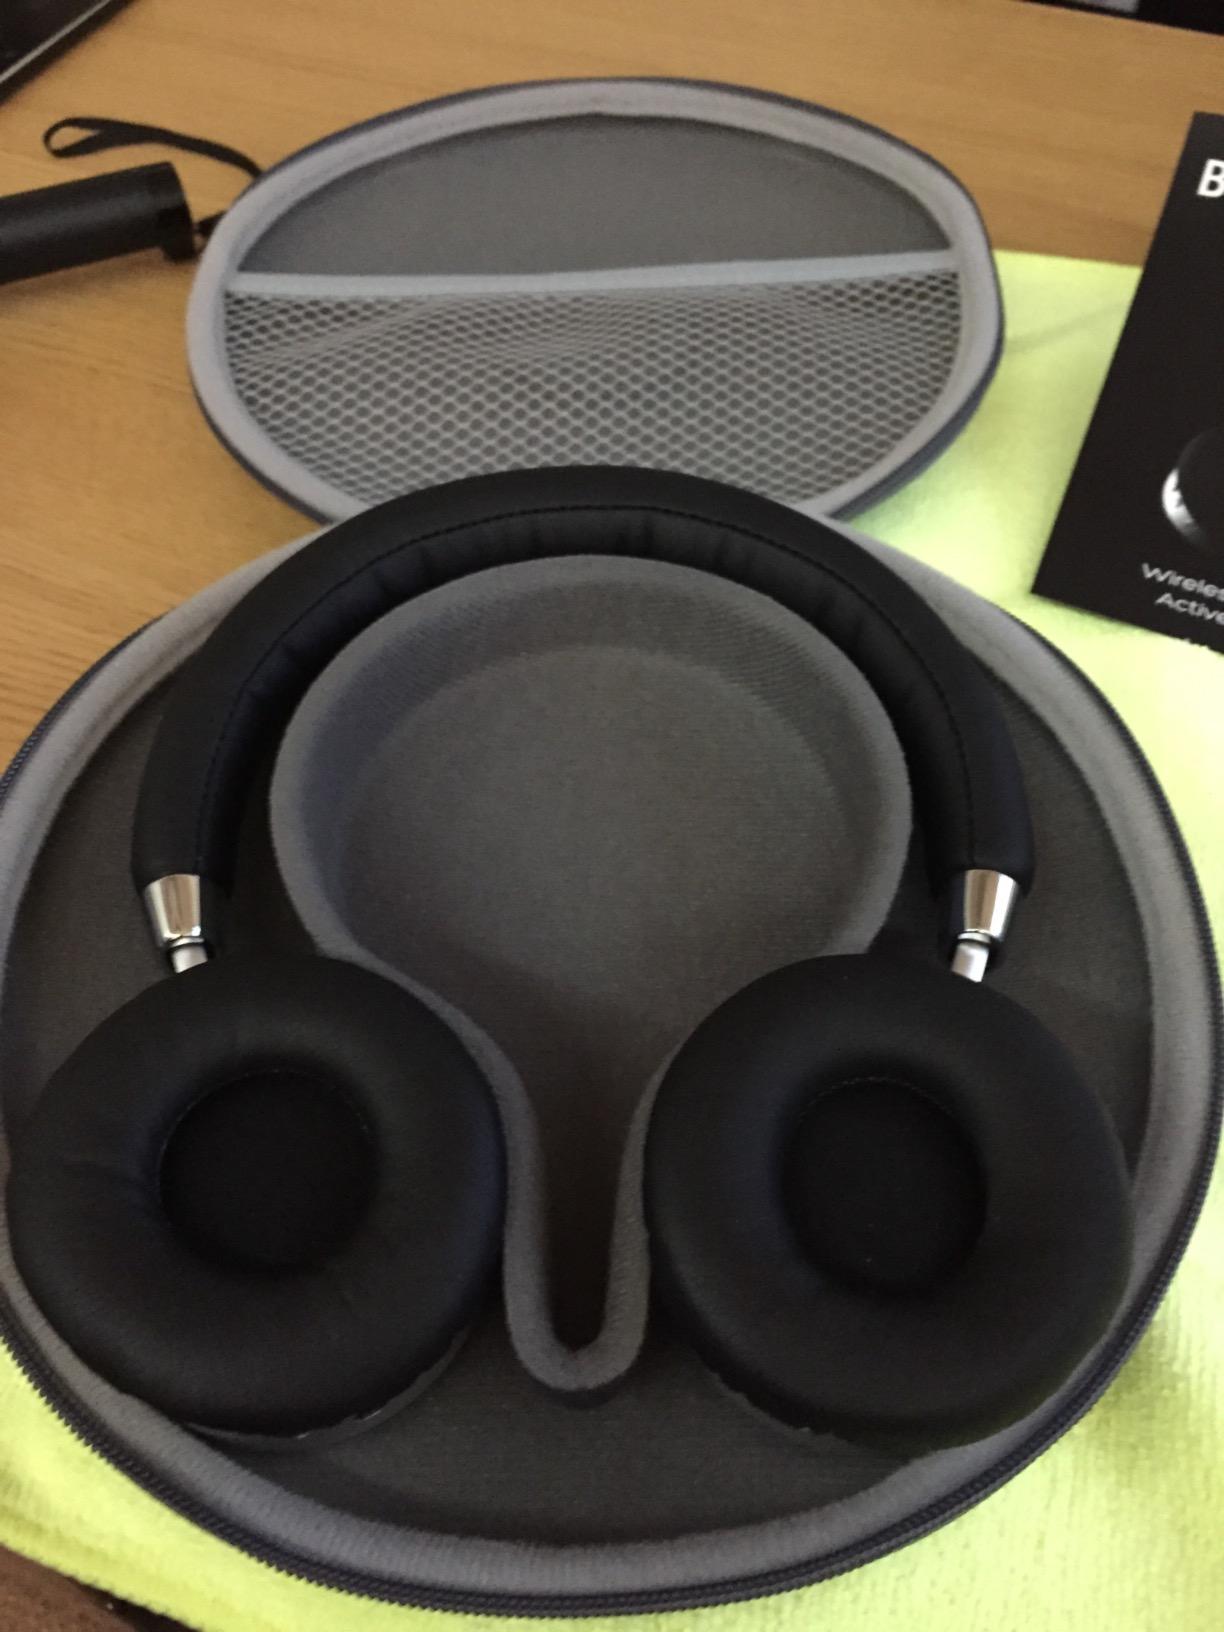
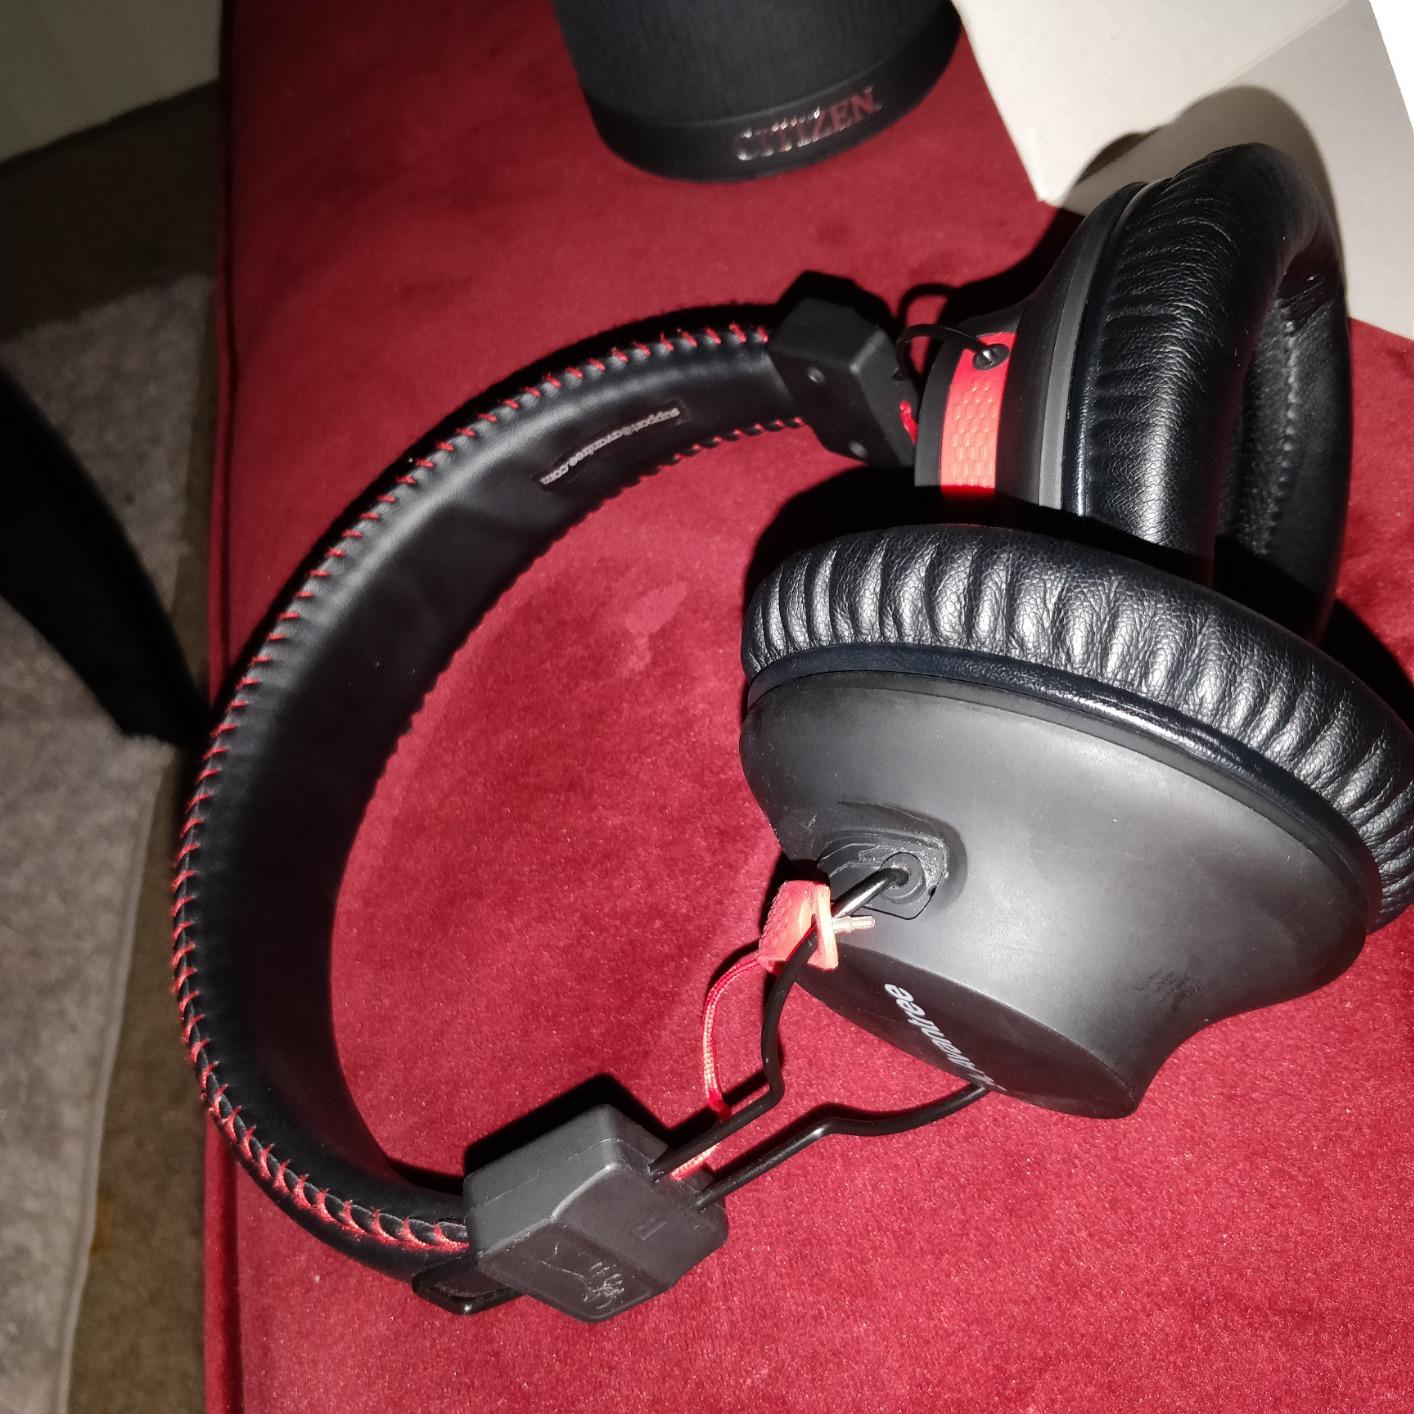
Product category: headphones
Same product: no